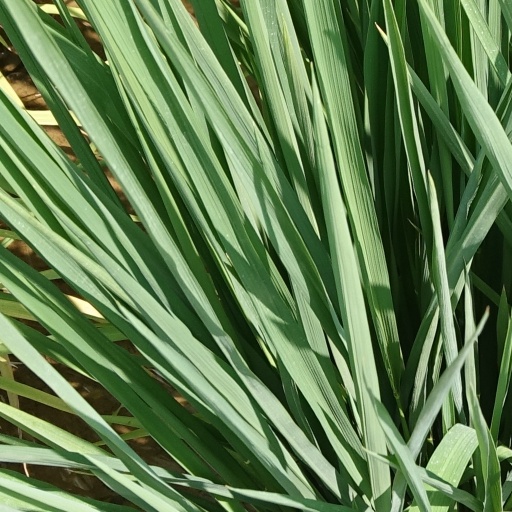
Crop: rice